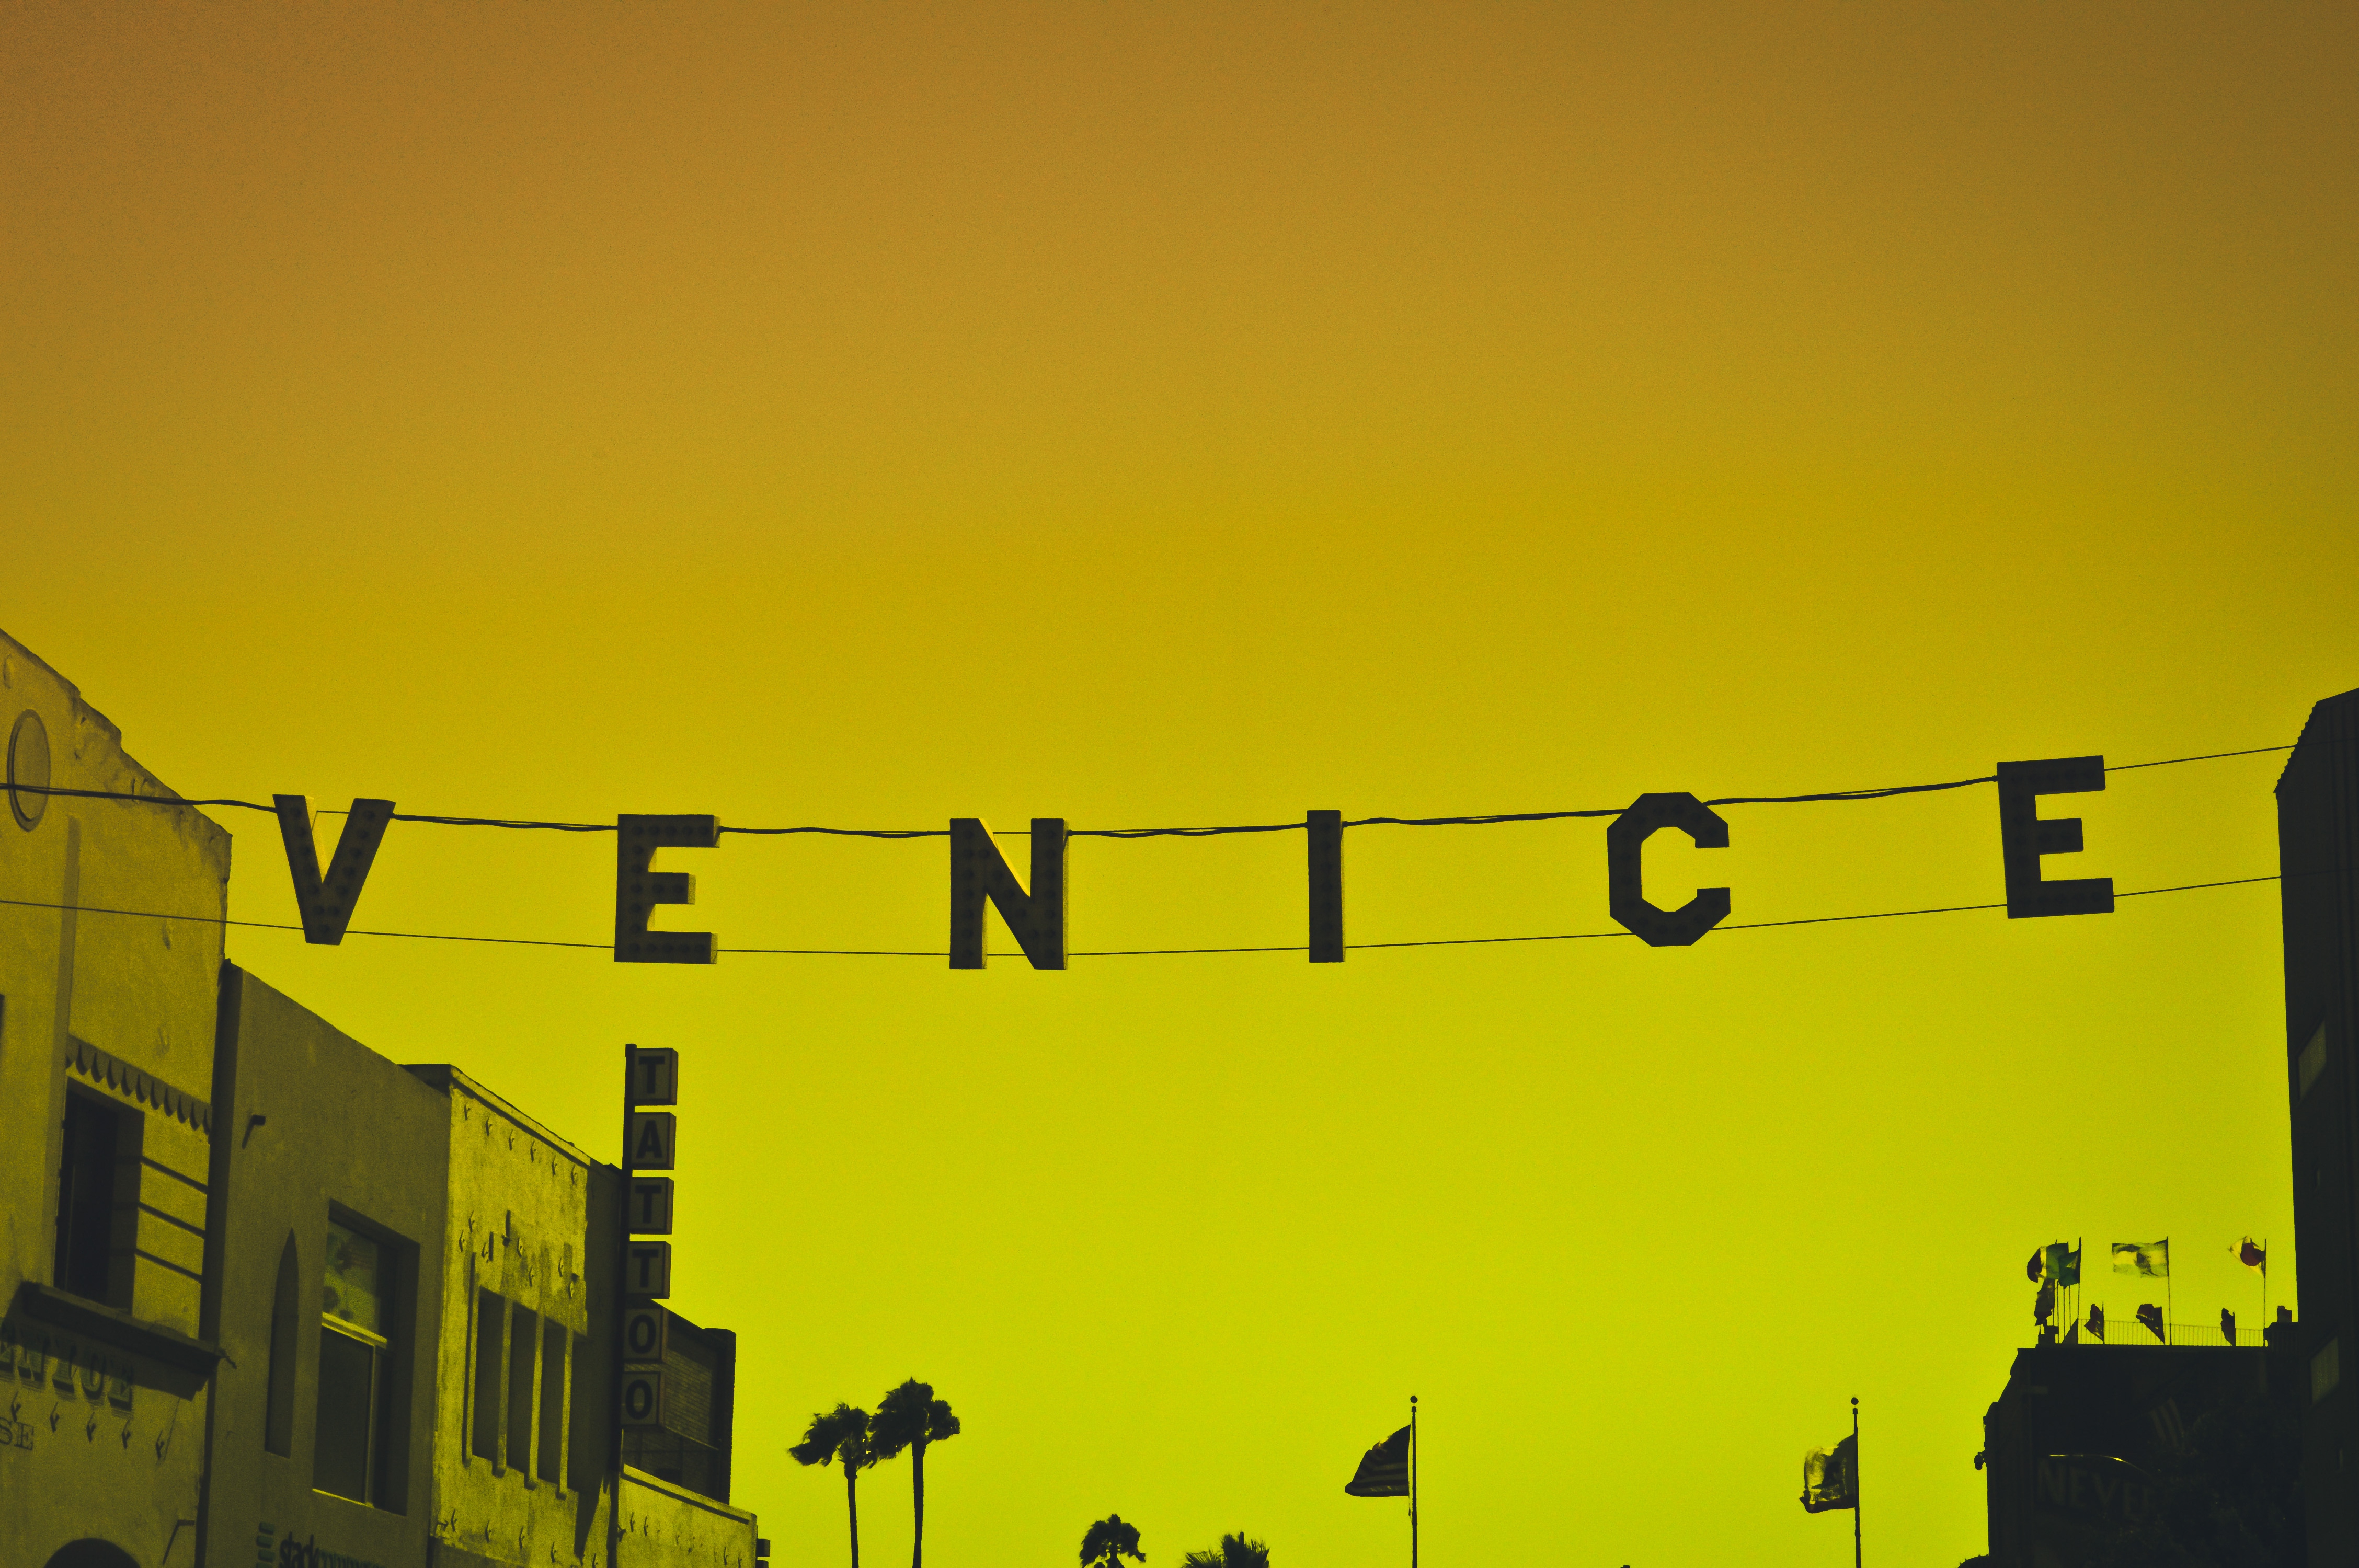
yellow, font, line, sky, illustration, Tints and shades, rectangle